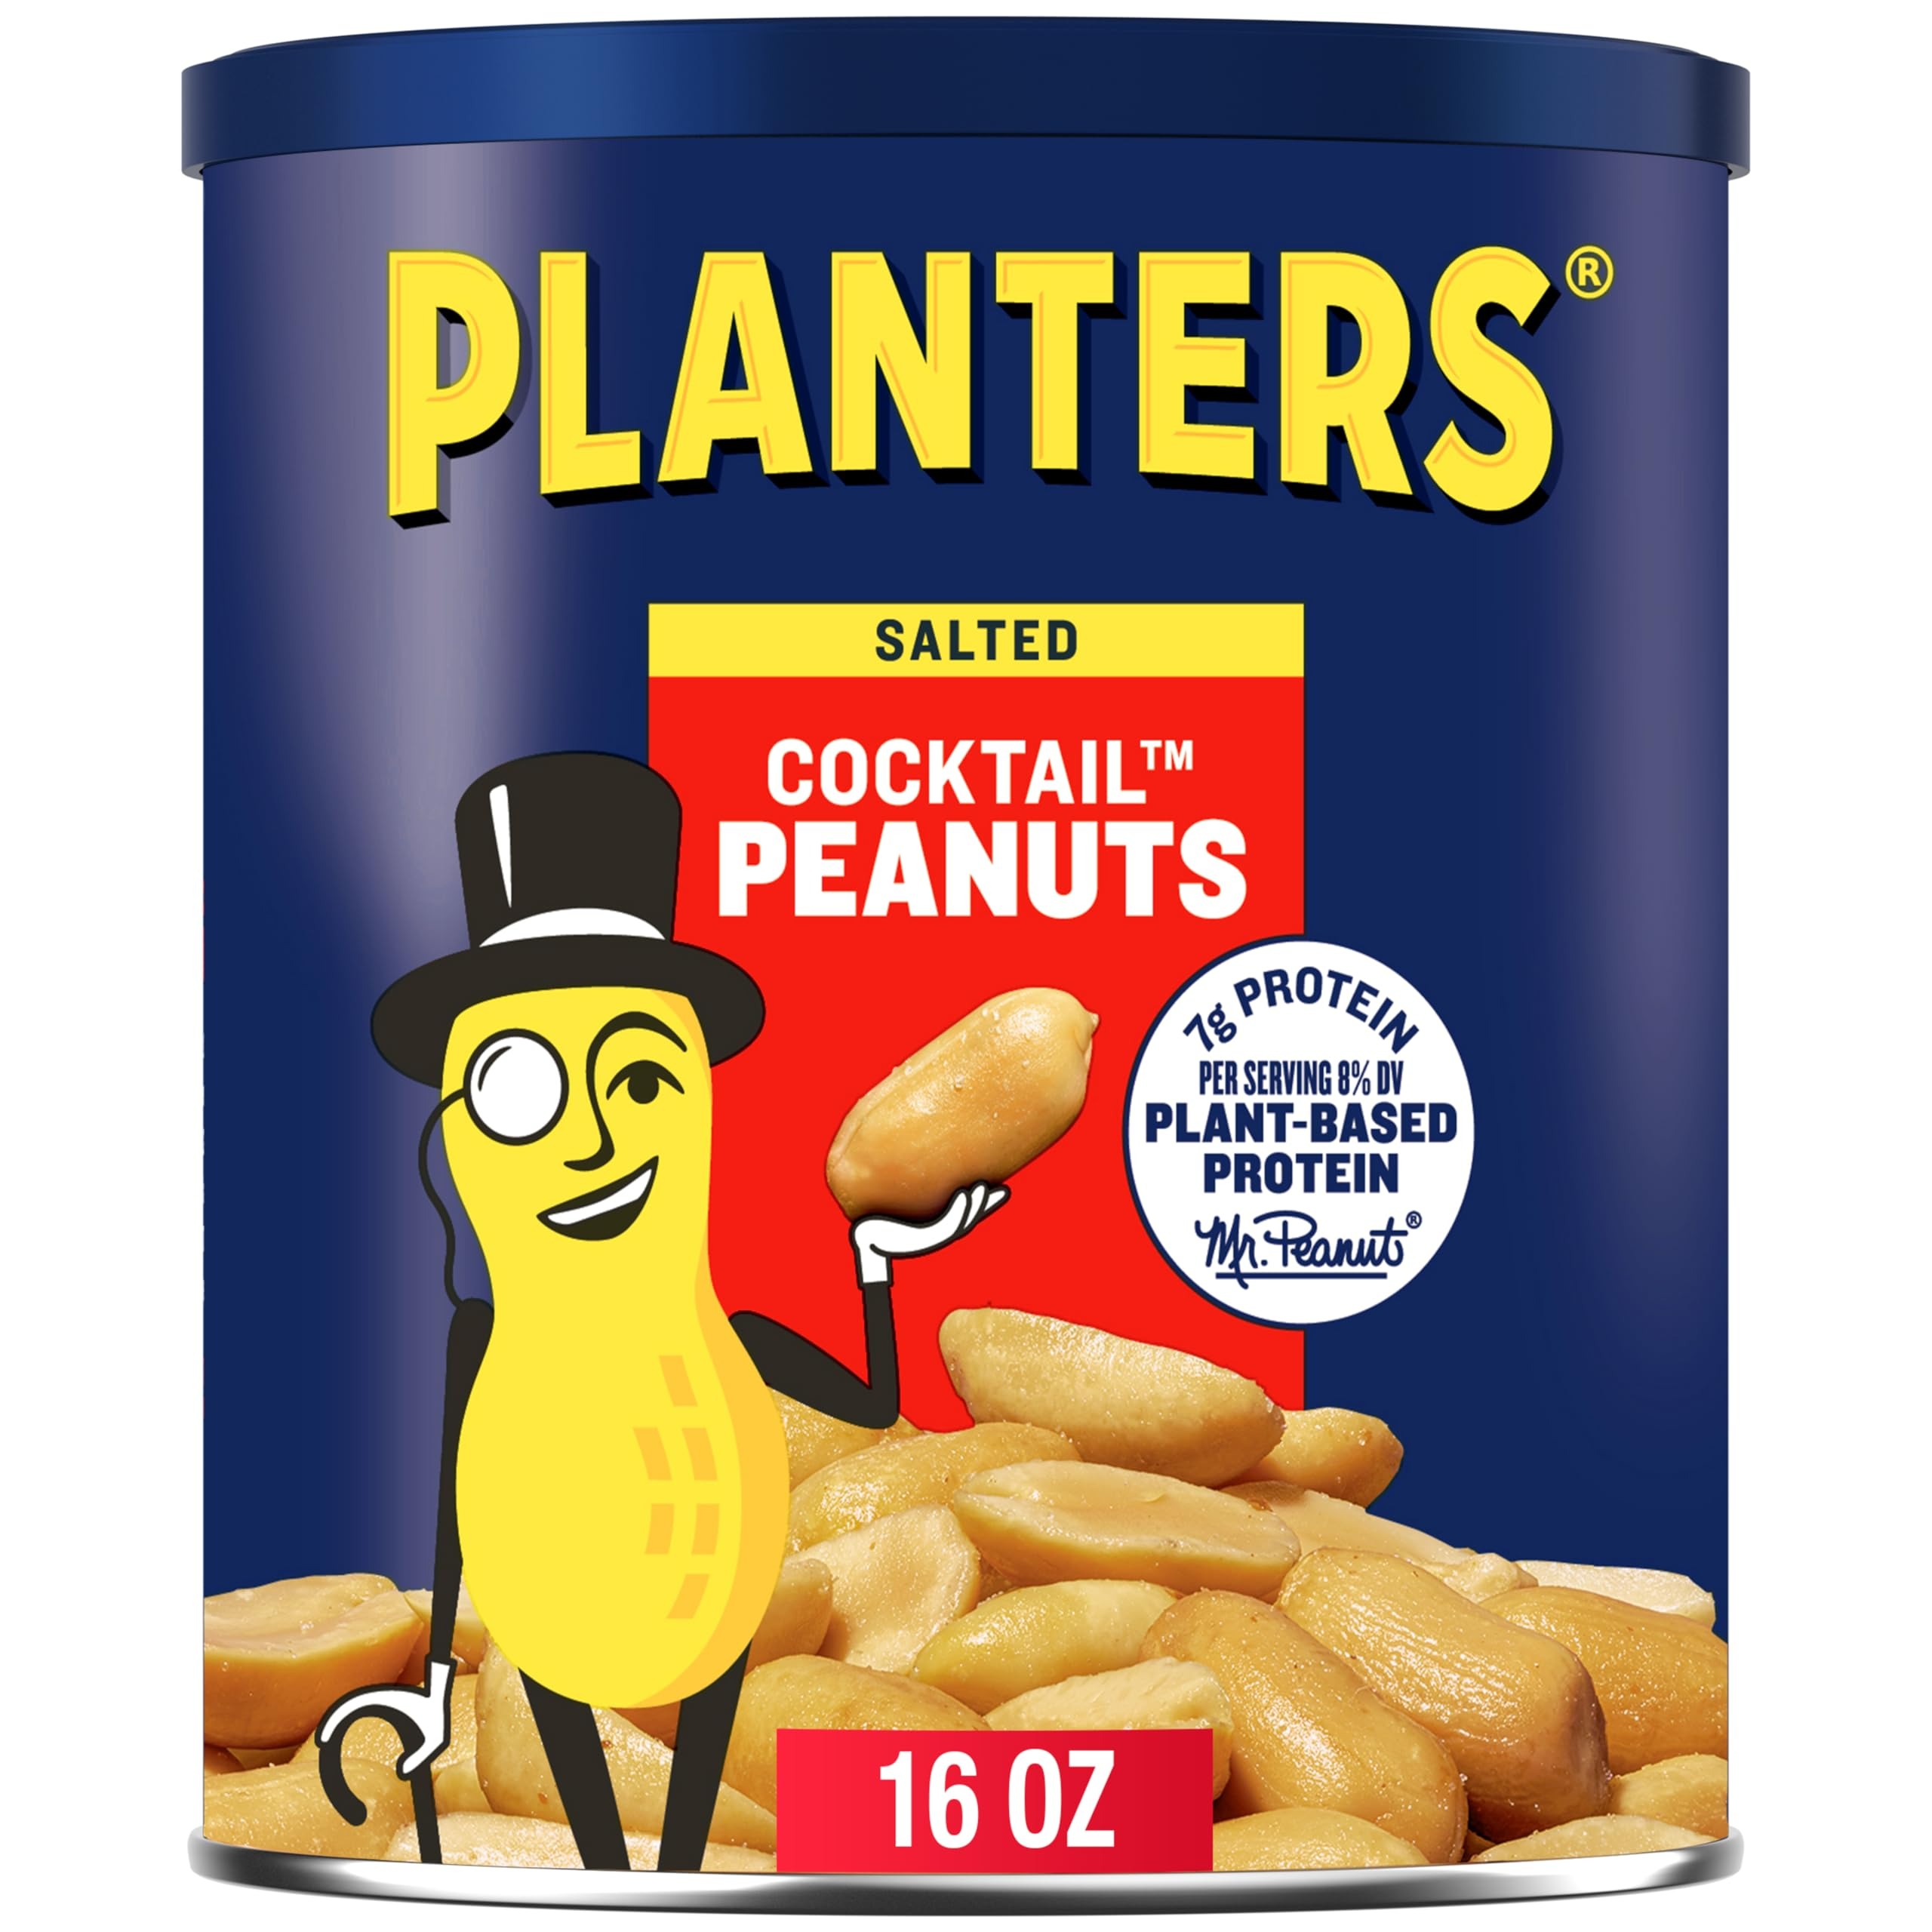
Item Name: PLANTERS Salted Cocktail Peanuts, Party Snacks, Plant Based Protein 16oz (1 Canister)
Bullet Point 1: NUTS OF DISTINCTION: These premium cocktail peanuts are packed with the savory flavor and superior quality you expect from the makers of PLANTERS peanuts
Bullet Point 2: Smart Snacking: Cholesterol-free and Kosher-friendly PLANTERS Salted Cocktail Peanuts have 7 grams of plant-based protein per 1oz serving to help keep you going until mealtime
Bullet Point 3: Perfect Party Snacks: For cocktail parties, holiday gatherings, or family game nights, these stylish but never stuffy cocktail peanuts are always ready to entertain your cravings
Bullet Point 4: Go Nuts: These roasted salted peanuts aren’t just for cocktail parties—toss them in a trail mix or a favorite dessert recipe. The resealable canister locks in freshness for on-the-go snacks for offices or road trips
Bullet Point 5: What You Get: Includes one, 16oz airtight, resealable cannister containing PLANTERS Salted Cocktail Peanuts for easy, sharable snacking; Packaged for freshness and great taste
Value: 16.0
Unit: Ounce

Price: 3.69